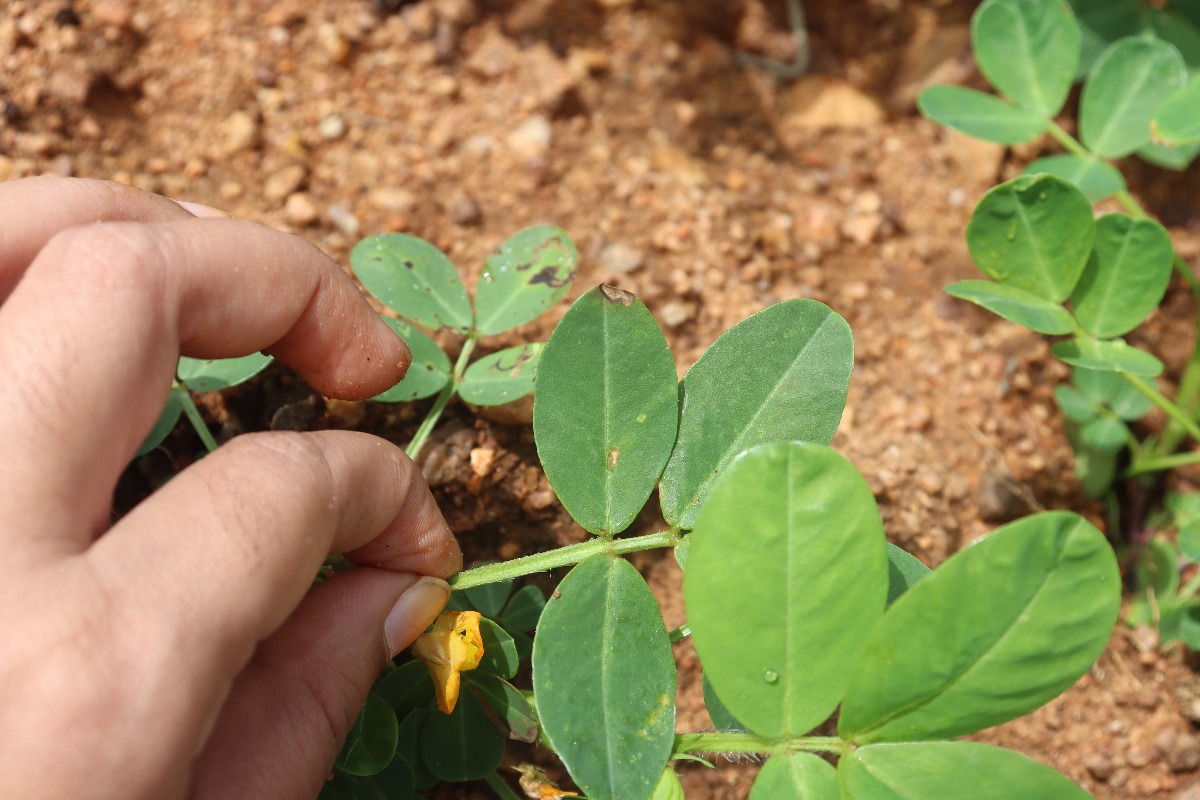
Label: early_leaf_spot